The Defense of the Sampo

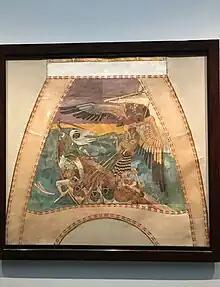
Sketch of the fresco made by Gallen-Kallela.

Gallen-Kallela created a well-received fresco of the same painting for the Finnish gallery at the Paris World's fair 1900 (destroyed at the end of the fair), and again in 1928, for the National Museum of Finland foyer in Helsinki where it remains viewable to this day.